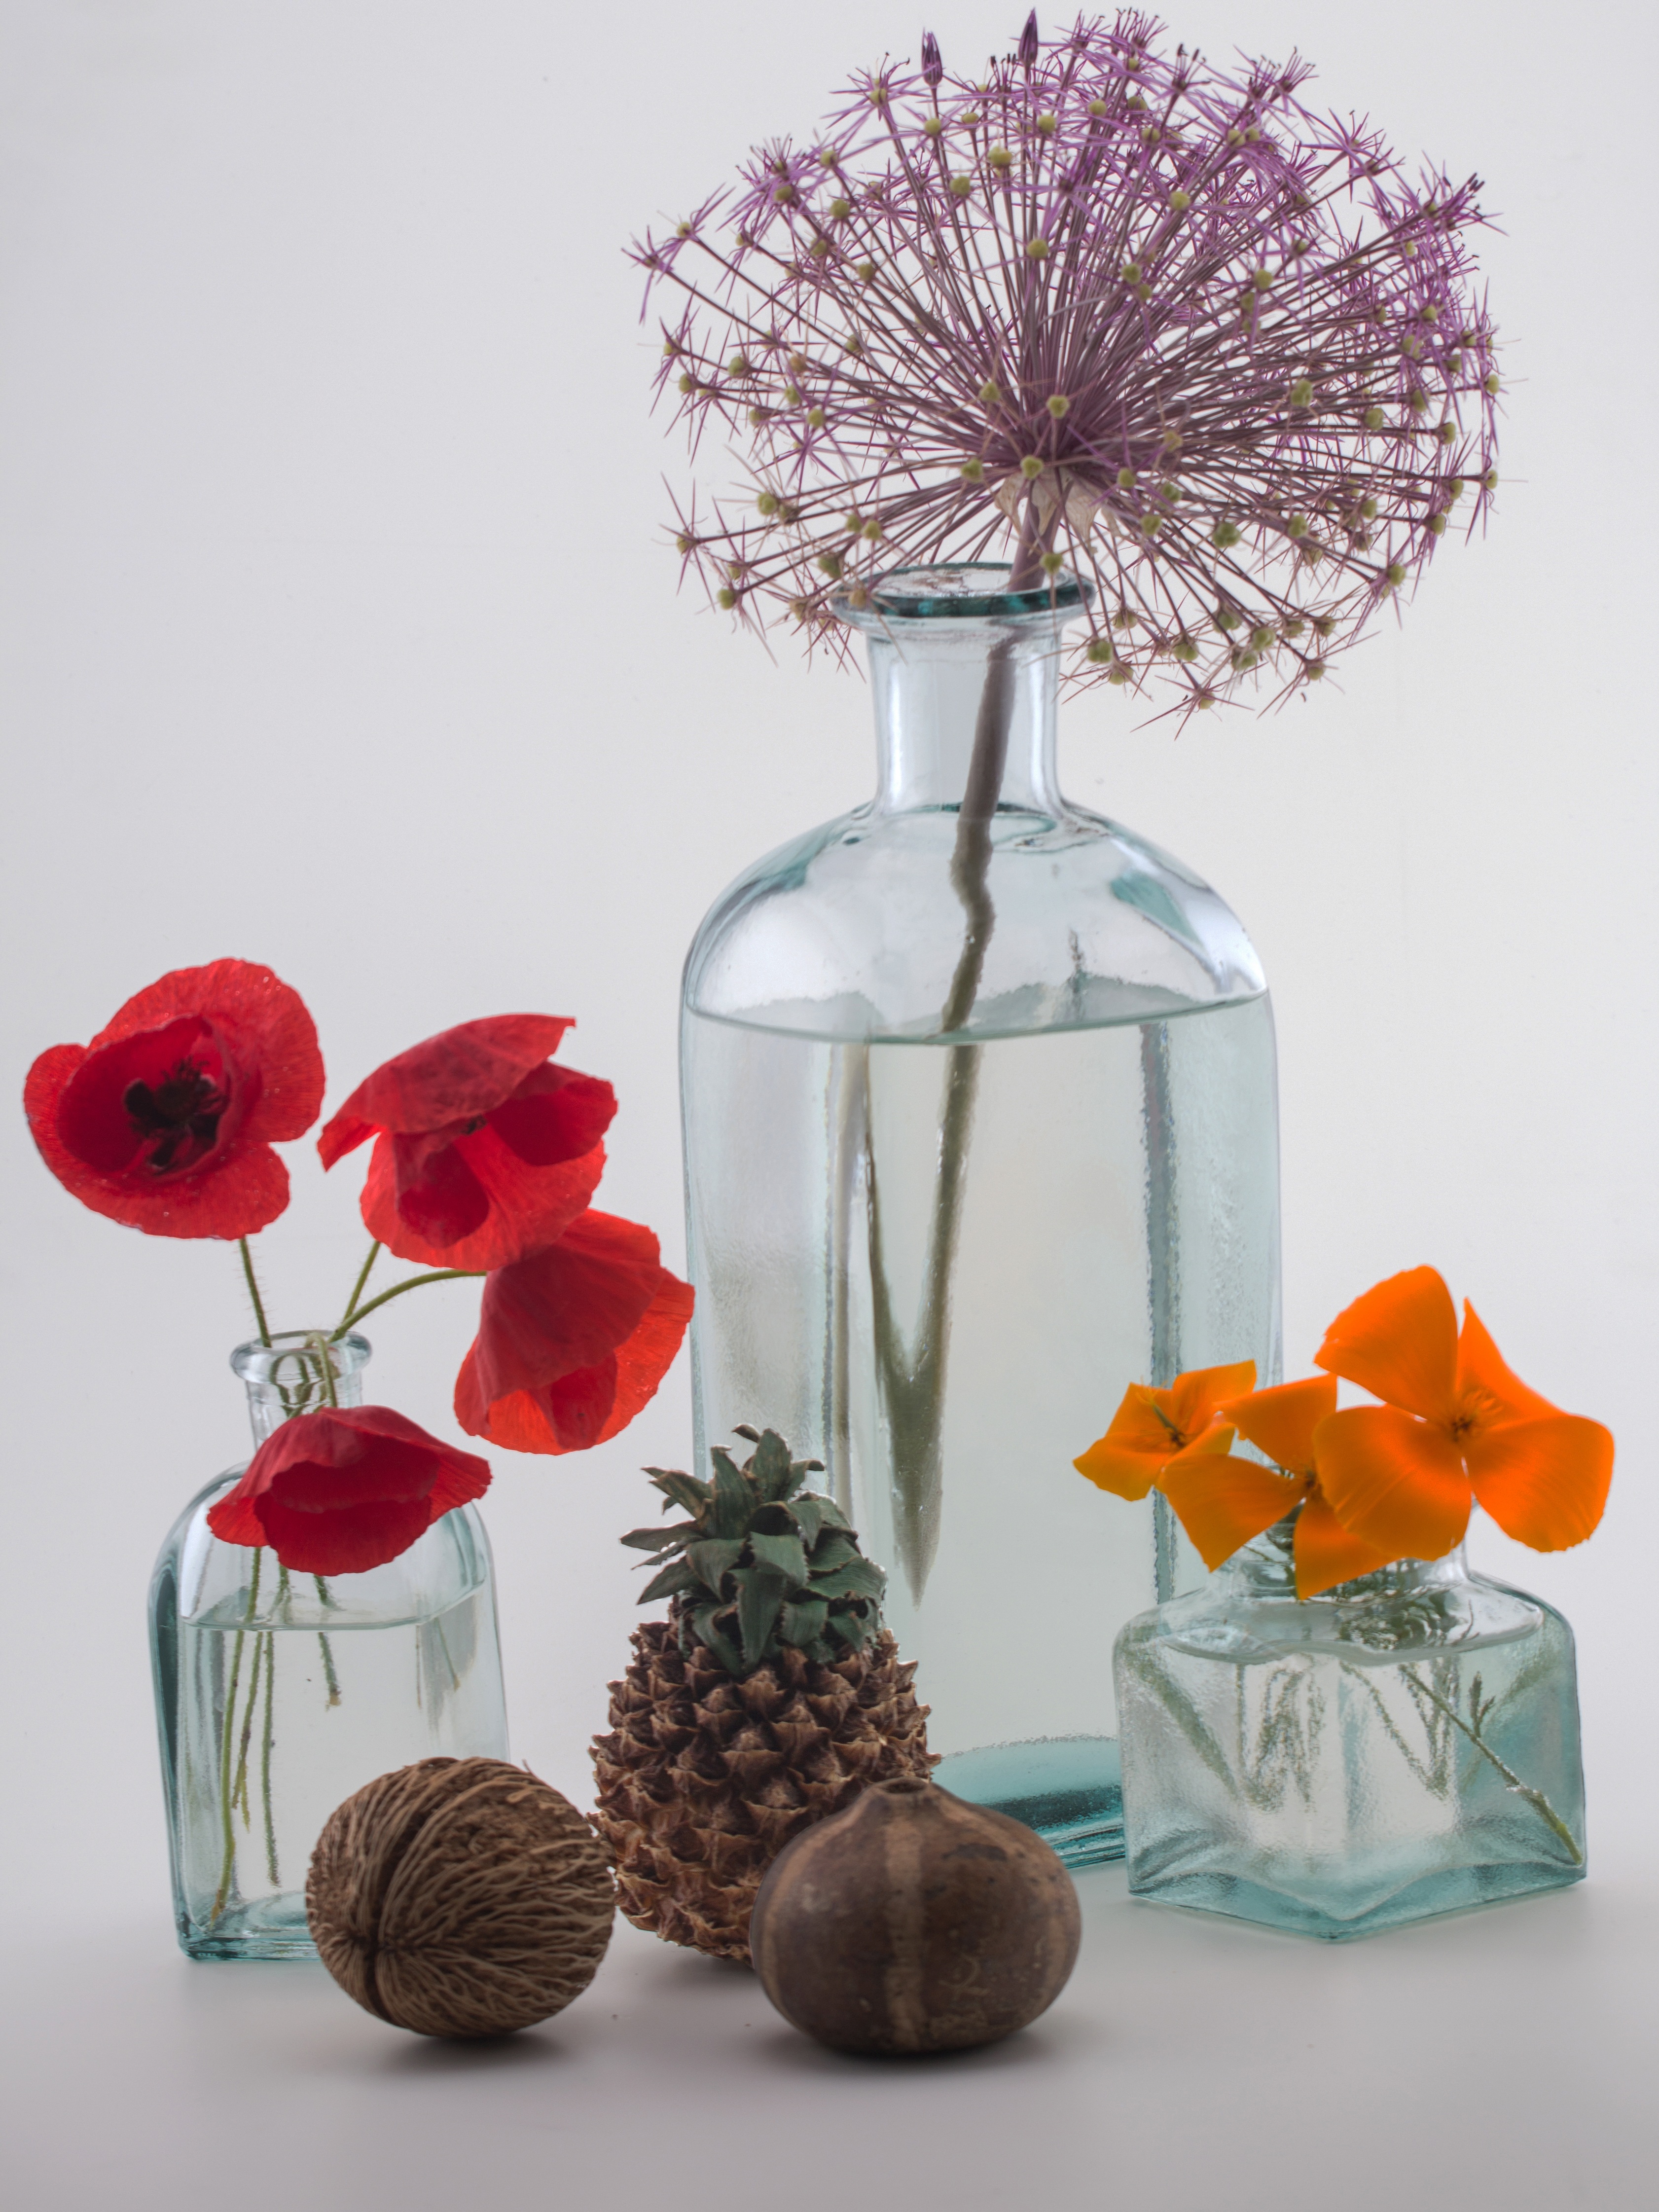
plant, flower, petal, glass, vase, produce, lighting, still life, pineapple, flowers, bottles, poppies, floristry, flower bouquet, floral design, centrepiece, flower arranging